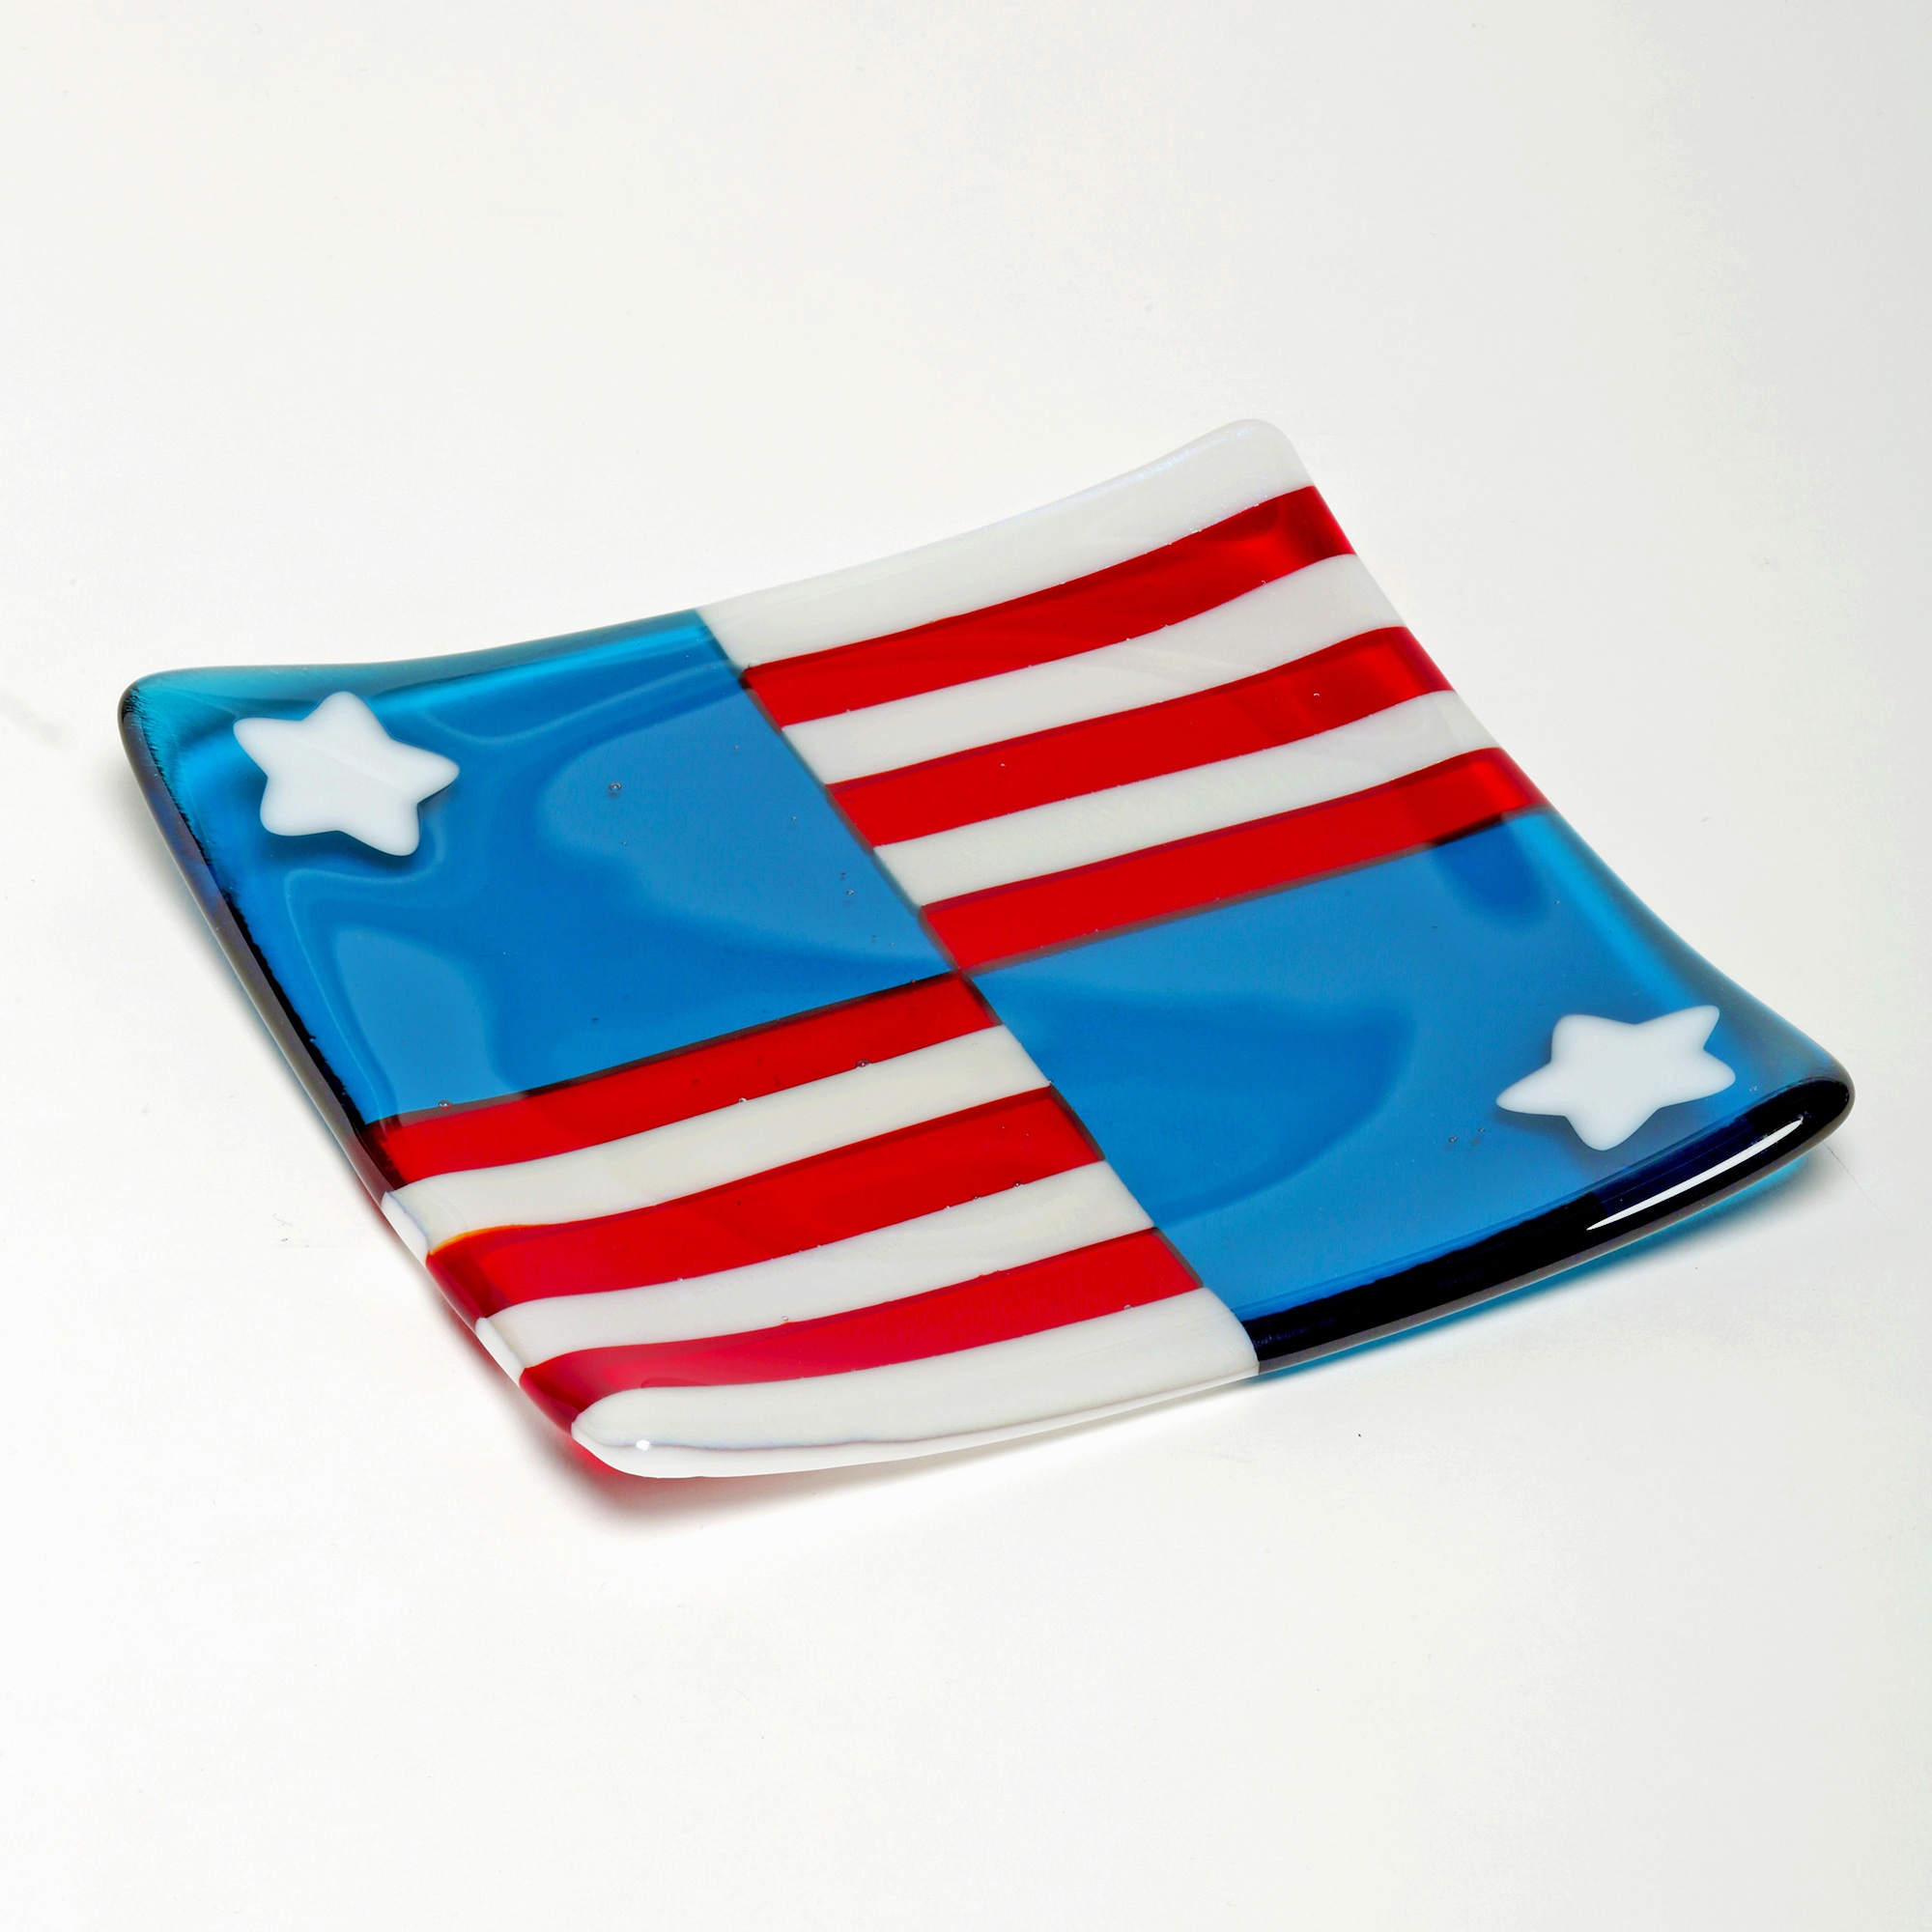
white, star, celebration, red, flag, usa, america, holiday, plate, blue, freedom, festive, brand, patriotism, memorial, july, happy, 4th, independence, patriotic, flag of the united states, fashion accessory, homedecor